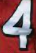
Number: 4